Describe the emotion expressed in this image:  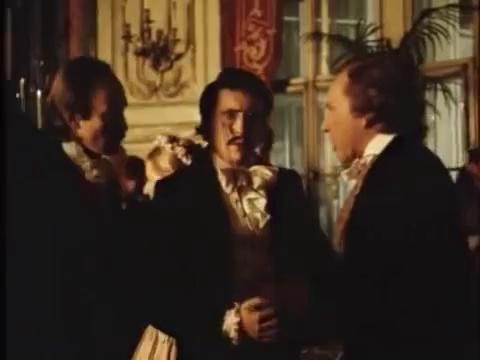
This person displays Suffering, valence and arousal with low intensity.